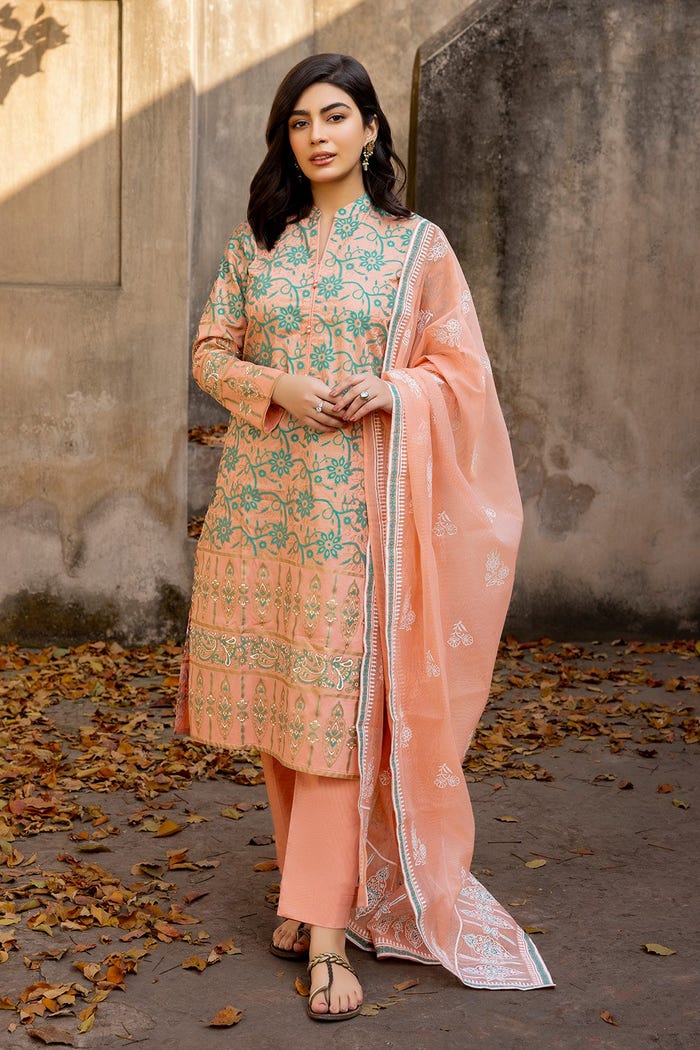
peach karim embroidered salwar